Archigenes neophron

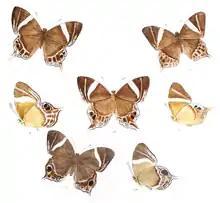

Termen of hindwing has a long tail at apex of vein 4, the portion above it prominently emarginate. Upperside is brown varying in tint, but generally paler in the female than in the male. Forewing with a comparatively broad oblique white band from middle of costa to near apex of vein 1 above the tornal angle, narrowed posteriorly; beyond this an ill-defined narrow, somewhat more erect, pale dusky-white band from costa to dorsal margin, curving slightly round the tornal termination of the inner broader band; an inner and an outer slender abbreviated subterminal line extending in the female from vein 1 to vein 4, shorter in the male. Hindwing has a postdiscal sinuous, ill-defined, broad transverse band, paler than the ground colour, bordered on the inner and outer sides by very obscure lunular dull whitish lines, followed by two slender pure white subterminal broken lines that in interspaces 4 and 5 are bordered inwardly by large jet-black spots; these spots divided by a conspicuous Ferruginous line along vein 5; the cilia and apex of tail, and in some specimens the apex of wing and the costal margin, narrowly snow-white. Underside similar, with similar markings, but the ground colour much paler, especially on the basal halves of the wings, the markings more clearly defined and broader; on the hindwing the white lines bordering the post-discal broad band have a purplish tinge, and in interspace 1 there are two inner obscure subterminal triangular black spots. Antennae brown, ringed with white; head, thorax and abdomen pale brown; beneath, the palpi, thorax and abdomen more or less whitish.